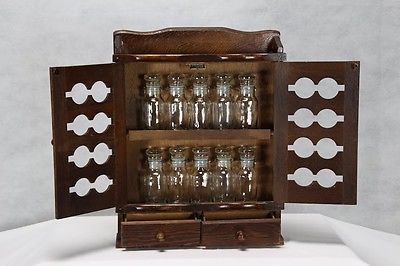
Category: cabinet